Conservation in India

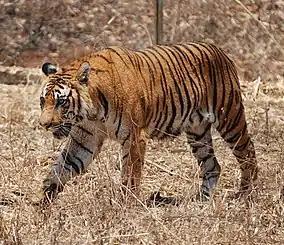
The Bengal tiger, primarily found in India and Bangladesh, is an endangered species.

Some endangered species in the country were reintroduced via "ex situ" conservation. "Ex situ" conservation is rearing or cultivating, including reintroducing, a plant or animal outside their natural habitat. The reintroduction of the Indian rhinoceros at the Dudhwa National Park was a form of "ex situ" conservation; it was extinct in that area. Similarly the Gangetic gharial was reintroduced in Uttar Pradesh, Madhya Pradesh and Rajasthan.